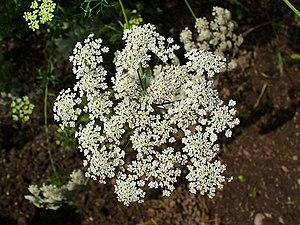
Cette liste de Tracheophyta de Bosnie-Herzégovine, ainsi que d’espèces introduites est un aperçu incomplet d’espèces de mousses, de fougères, de gymnospermes et d’angiospermes citées dans la littérature disponible en langues bosniaque, croate, serbe et serbo-croate. Cet aperçu n’inclue pas des espèces cultivées ni celles occasionnellement introduites.
L’ammi élevé est une plante herbacée annuelle, de la famille des Apiacées, parfois cultivée comme plante condimentaire.